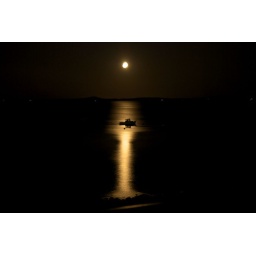
lobster boat in a cup